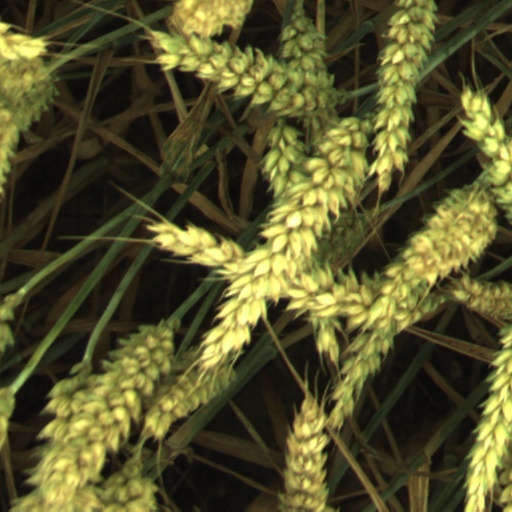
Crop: wheat